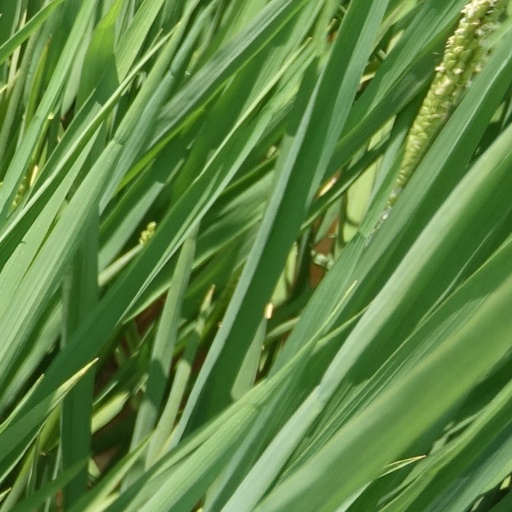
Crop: rice